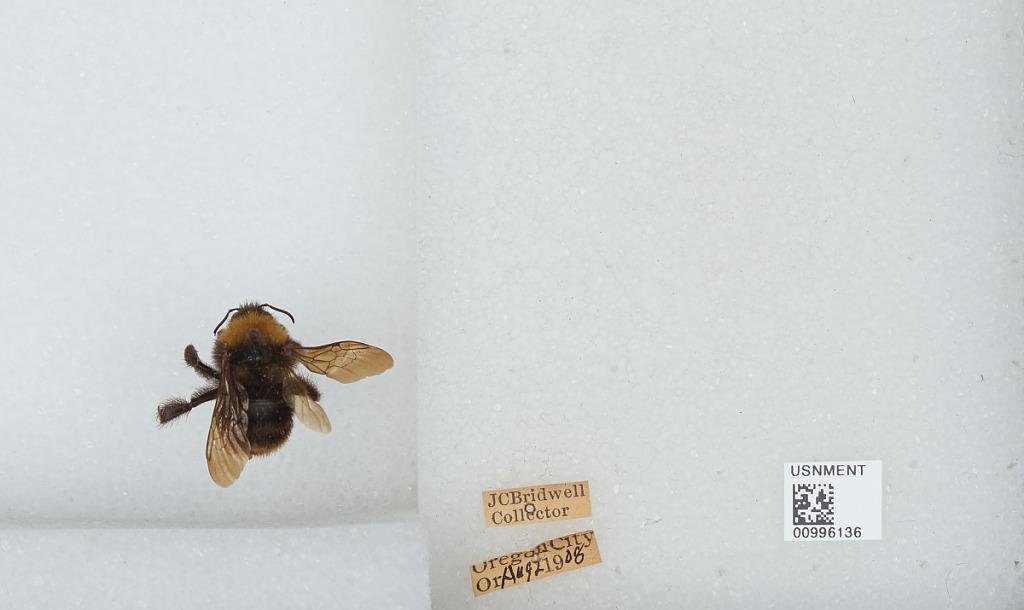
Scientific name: Bombus (Fervidobombus) californicus Smith
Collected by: J. Bridwell
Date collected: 1908-8-2
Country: United States
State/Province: Oregon
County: Clackamas
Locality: Oregon City
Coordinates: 45.3572, -122.607